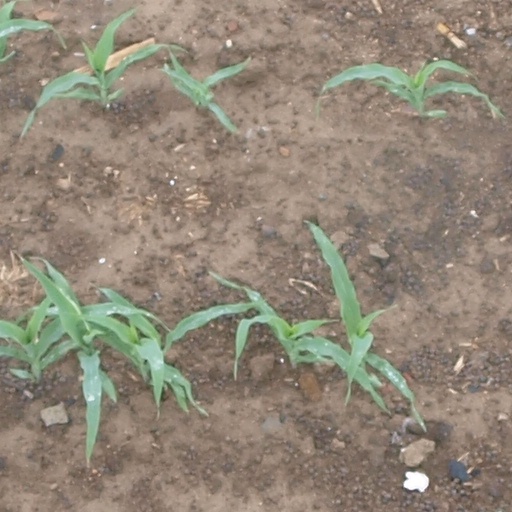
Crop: maize; corn